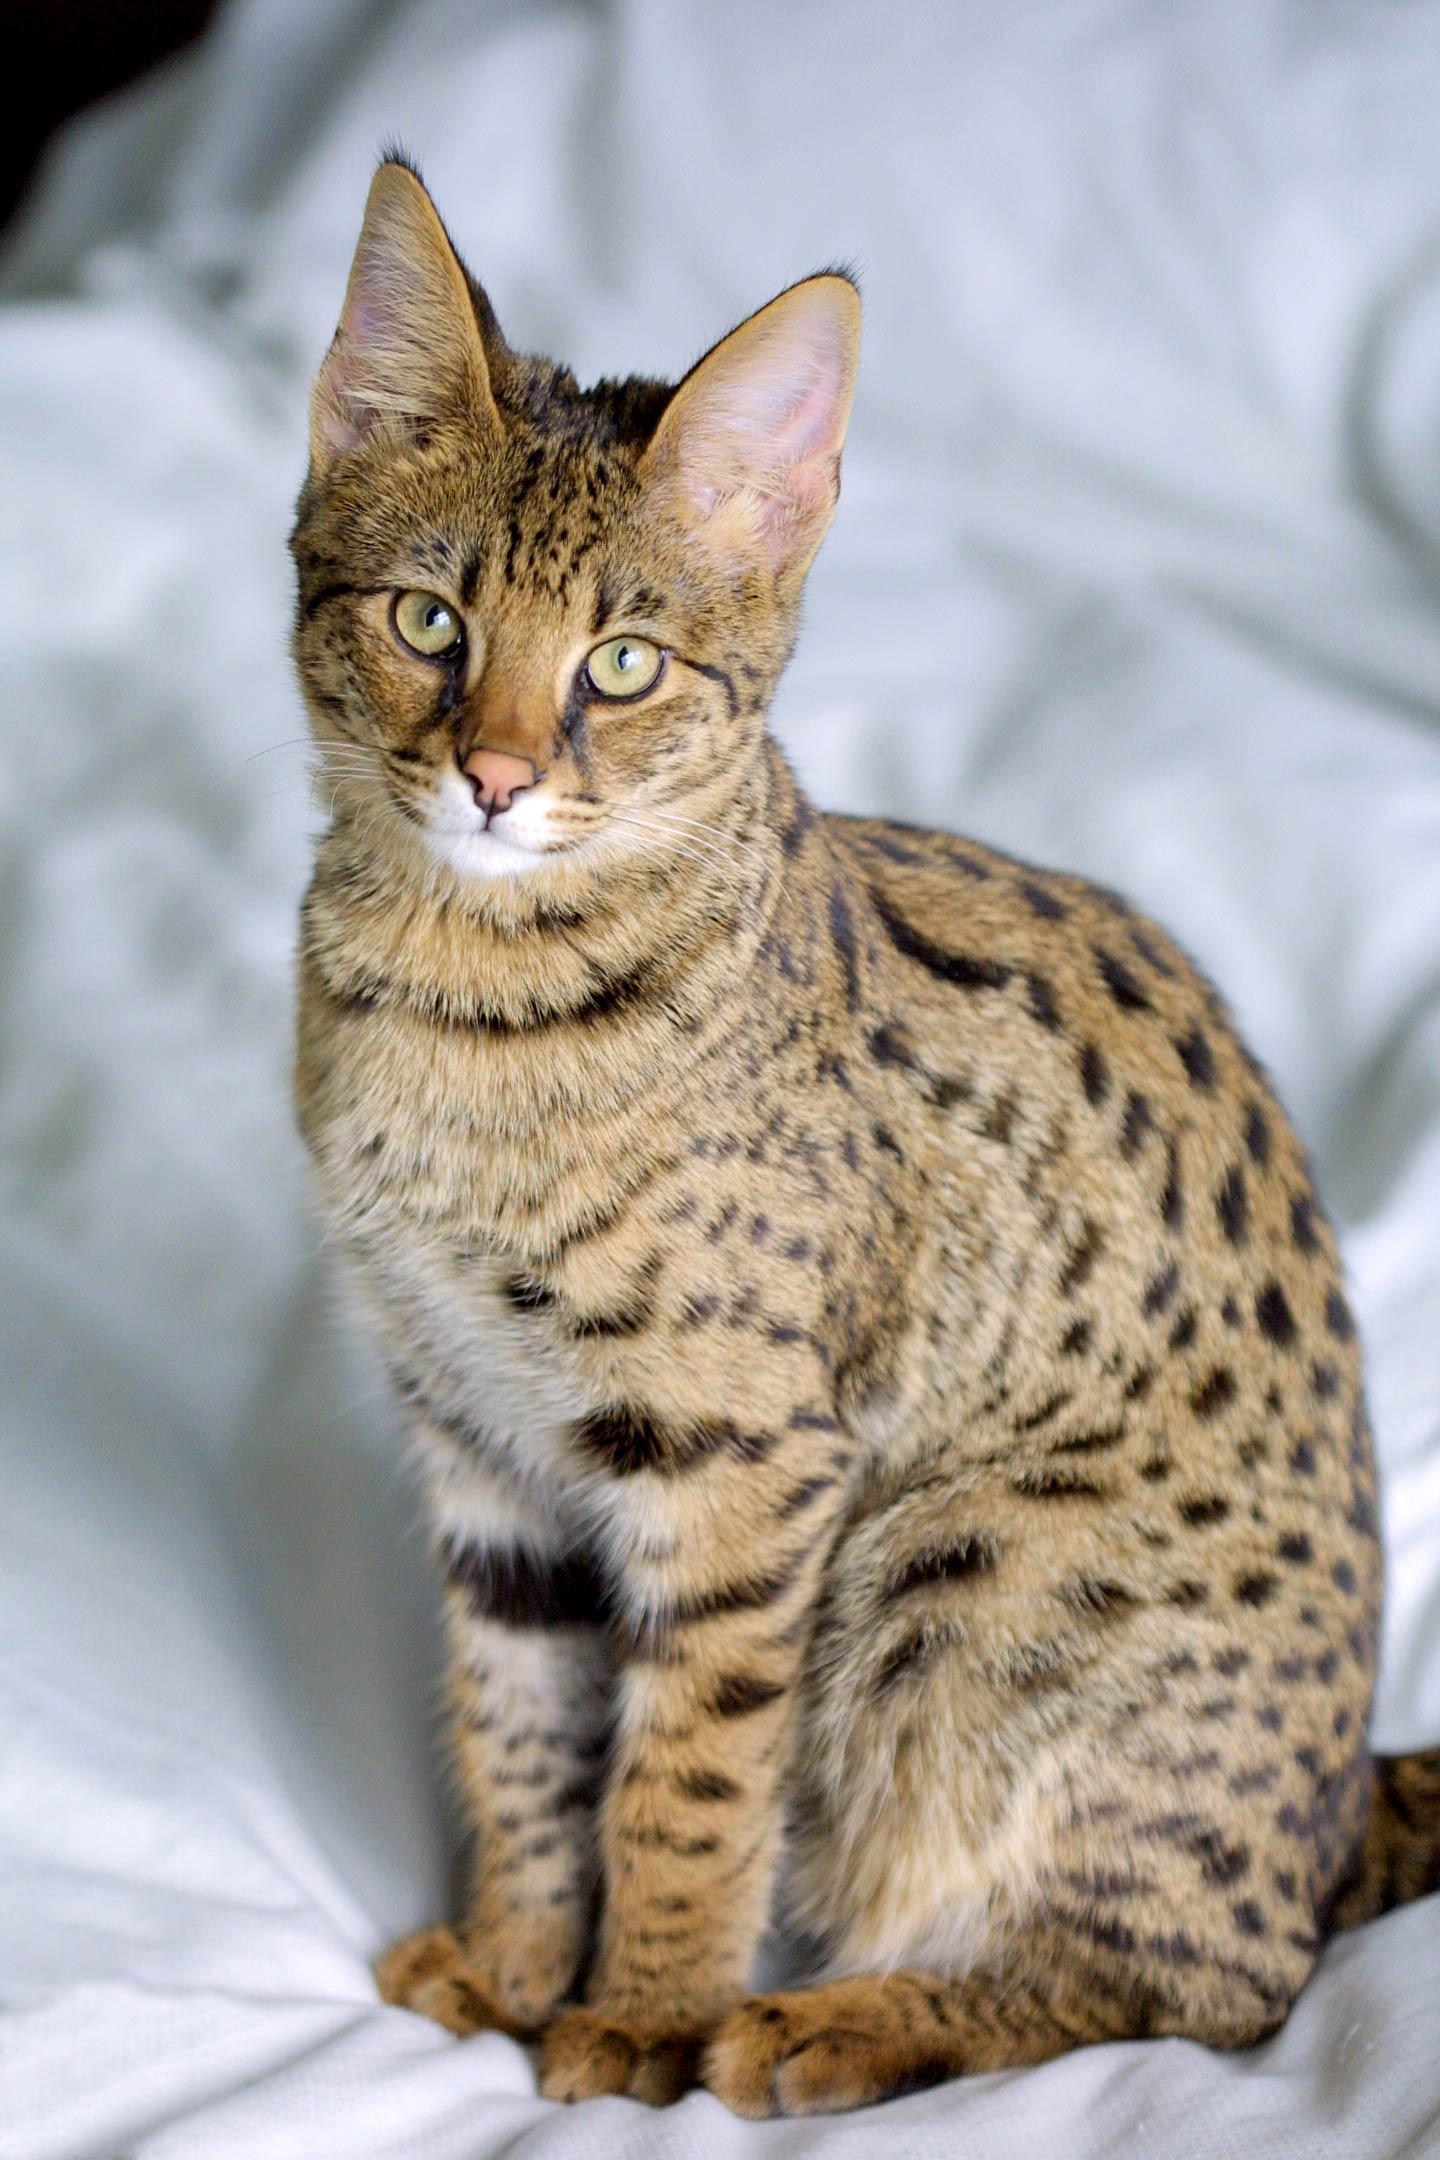
Breed: Egyptian Mau